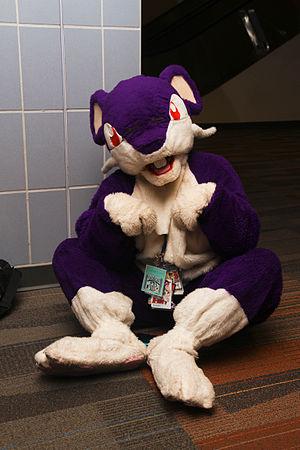
Rattata et son évolution, Rattatac, sont deux espèces de Pokémon de première génération.